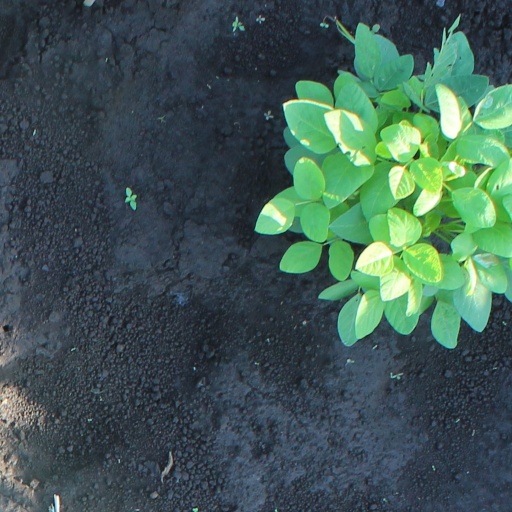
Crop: soybean